Hancock's Half Hour

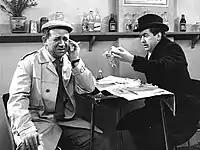
Tony Hancock (right) and Sid James

The television version began in 1956 under the same name and with the same writers, produced for the BBC by Duncan Wood. The television and radio versions alternated until 1959, when the final radio series and the fifth television series were both broadcast during the autumn season. Only Sid James transferred from the radio series, although Kenneth Williams and Hattie Jacques each made a couple of appearances. The television version drew on a stock company of actors, who played different supporting characters in each episode. Semi-regulars included Liz Fraser, John Le Mesurier, Hugh Lloyd, Arthur Mullard and John Vyvyan.